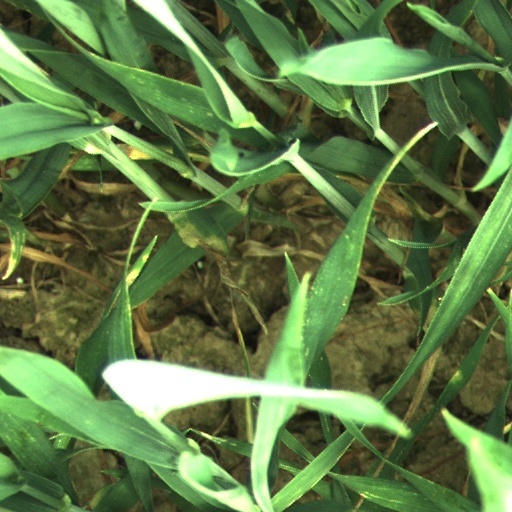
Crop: wheat